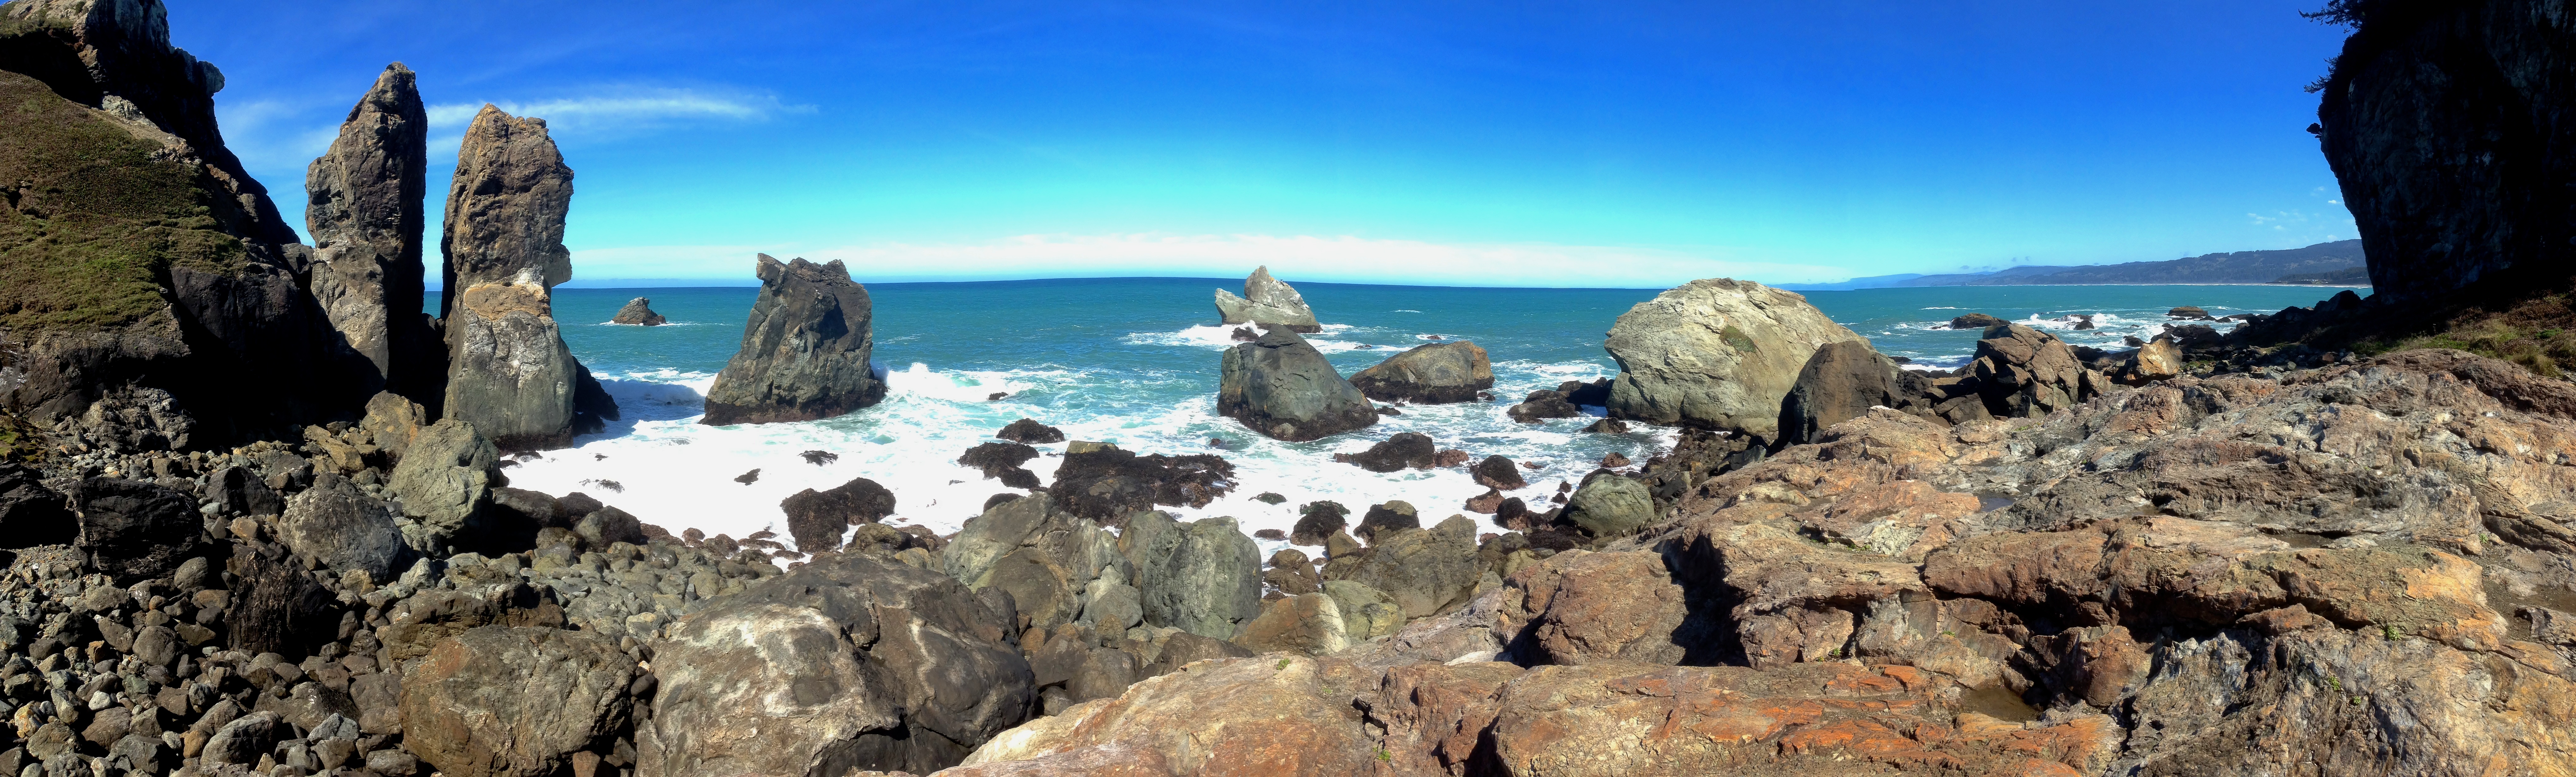
mountain, formation, cliff, extreme sport, tourism, terrain, screenshot